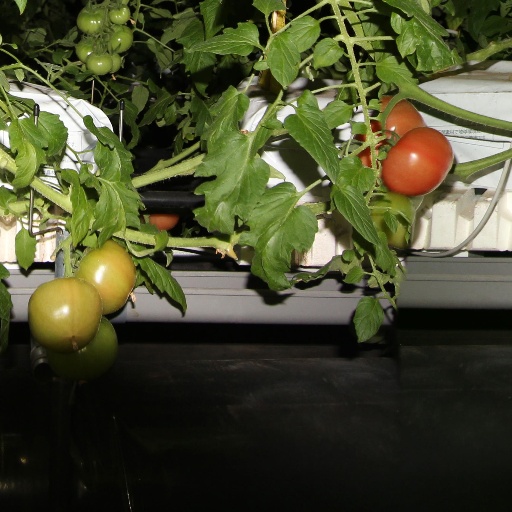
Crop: tomato